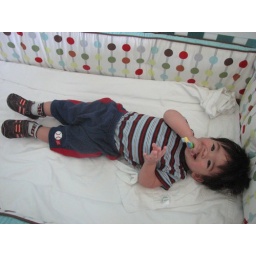
brushing teeth in bed with shoes on